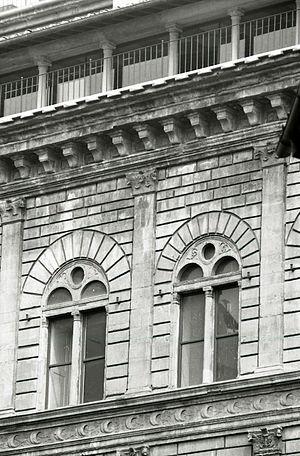
Le palais Rucellai, situé Piazza de' Rucellai, est un palais florentin du Quattrocento.